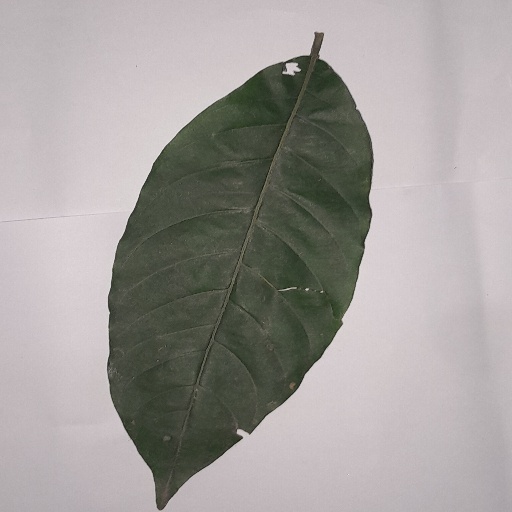
Species: HariTaki
Leaf condition: Shot Hole